Stereotactic surgery

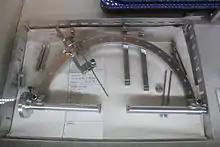
Frame for Stereotactic Thalamotomy on display at the Glenside Museum

Functional neurosurgery comprises treatment of several disorders such as Parkinson's disease, hyperkinesia, disorder of muscle tone, intractable pain, convulsive disorders and psychological phenomena. Treatment for these phenomena was believed to be located in the superficial parts of the CNS and PNS. Most of the interventions made for treatment consisted of cortical extirpation.